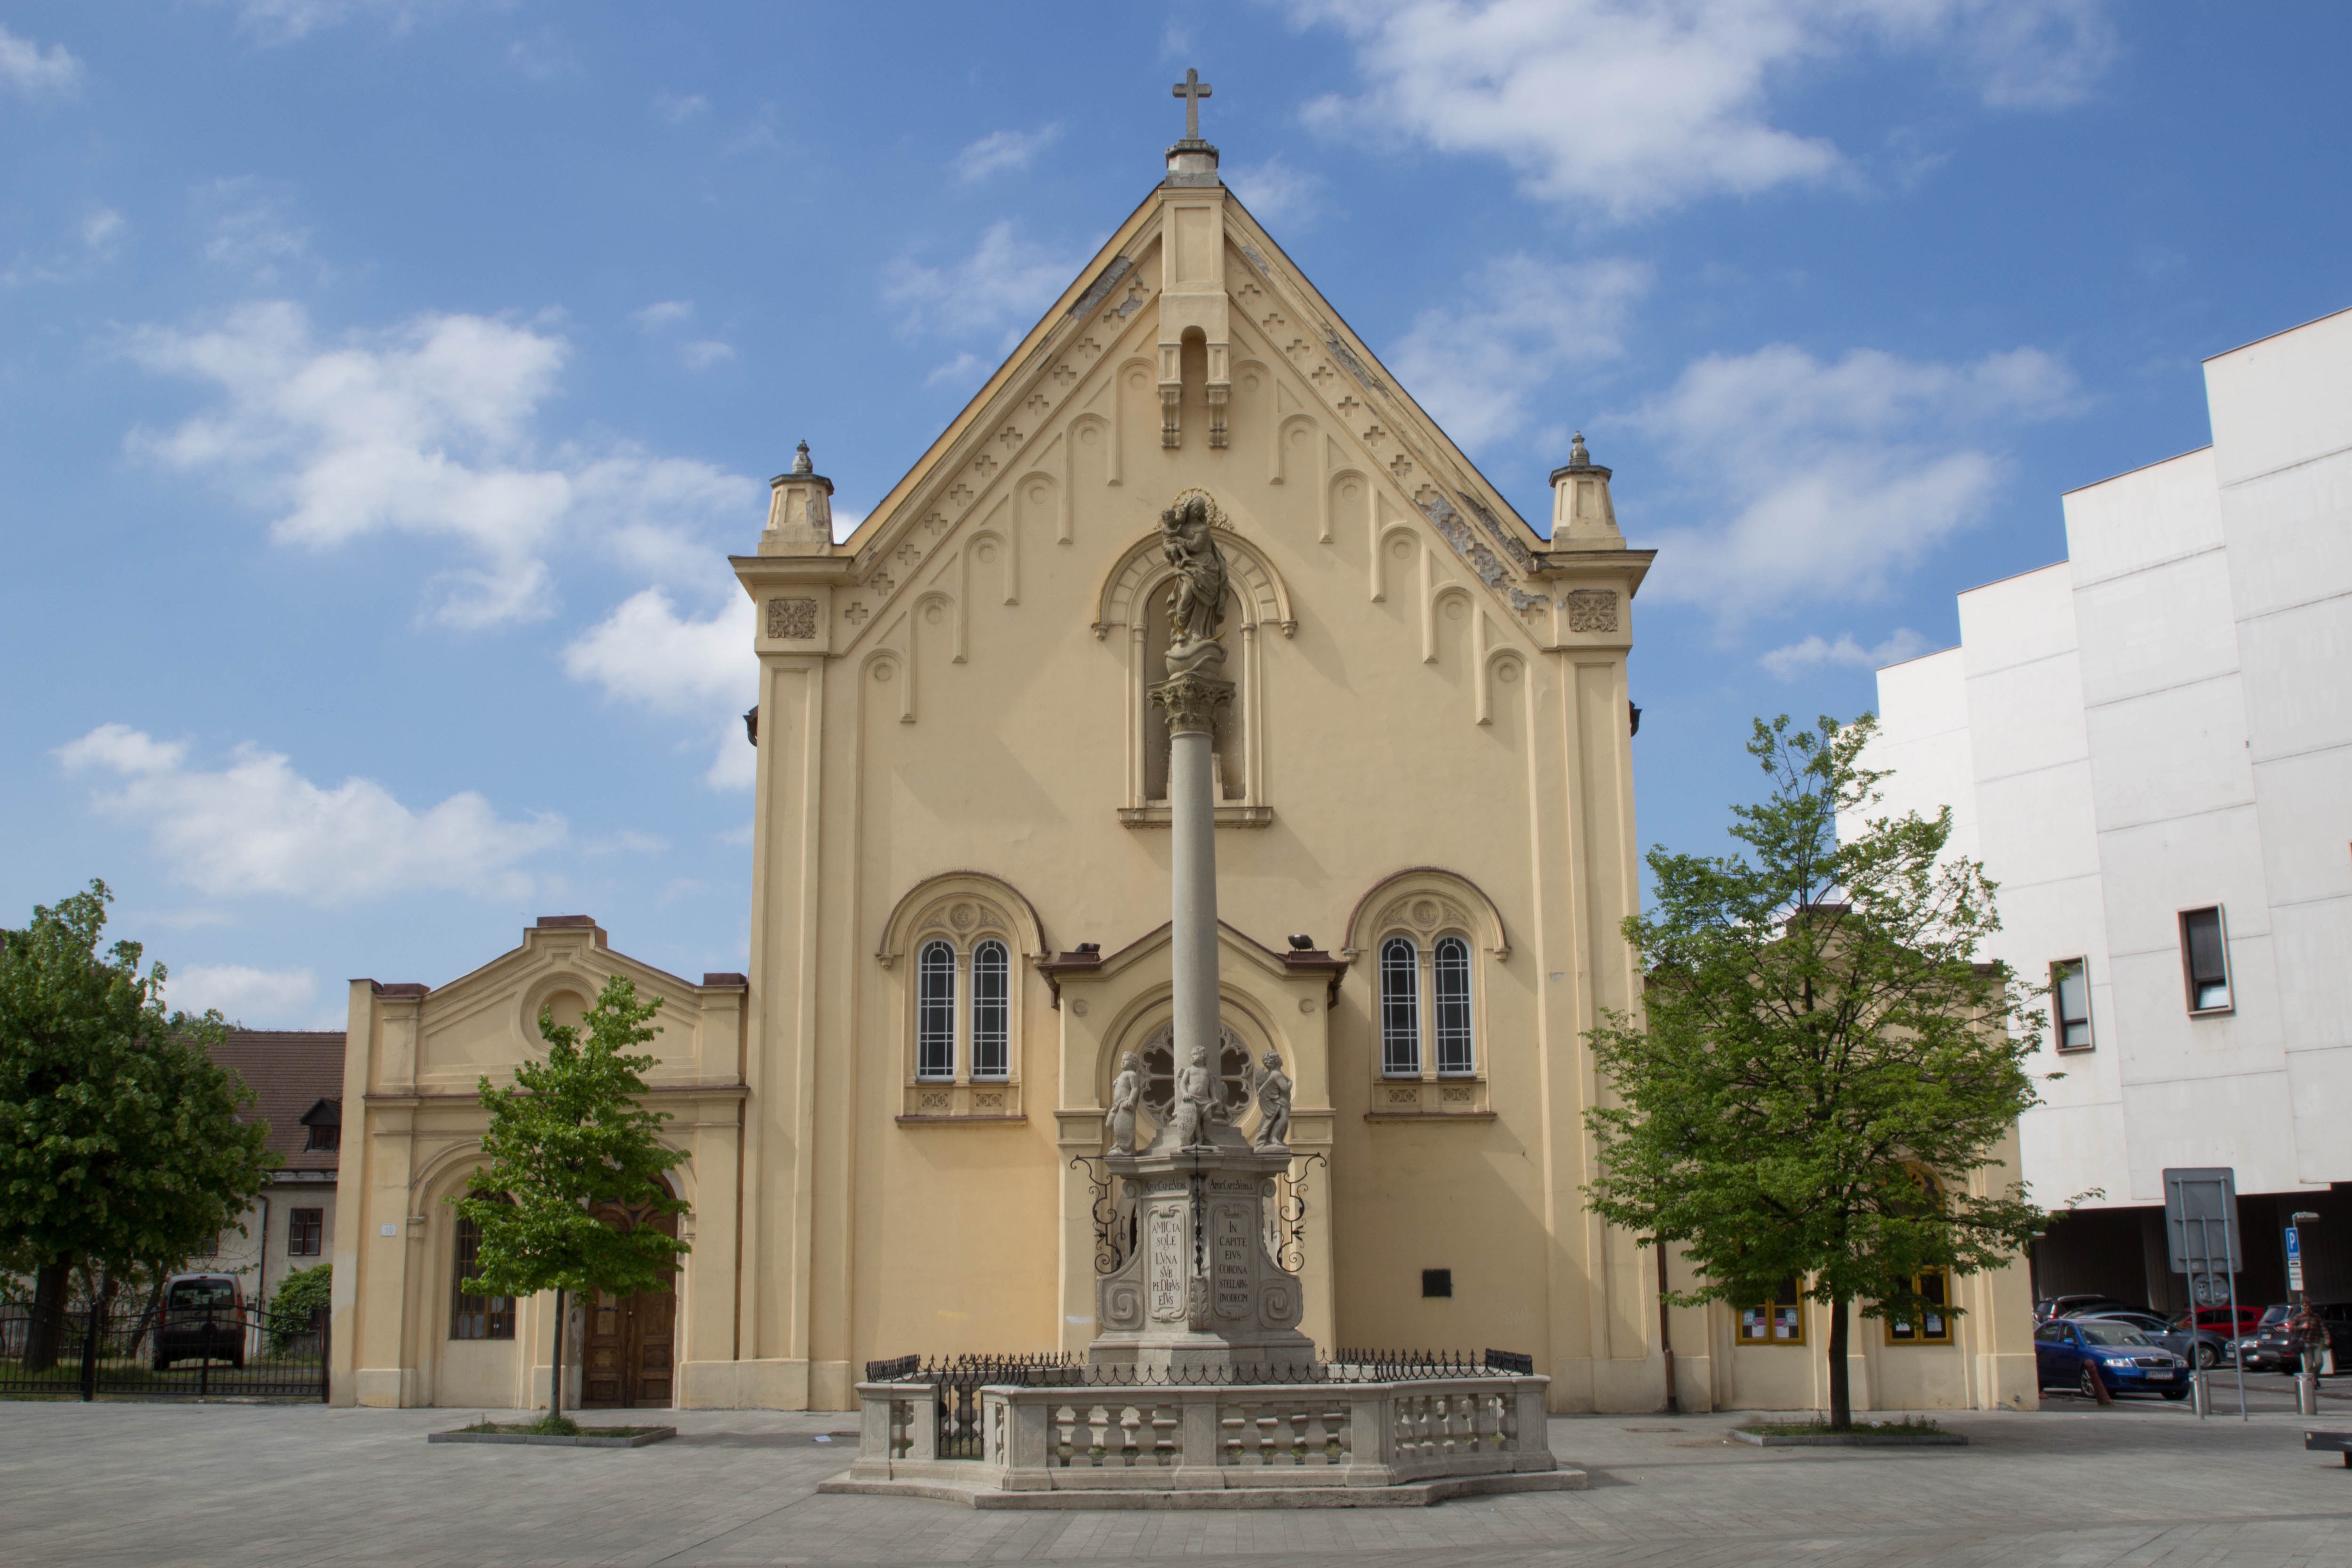
architecture, building, monument, plaza, landmark, facade, church, cathedral, chapel, place of worship, synagogue, historic site